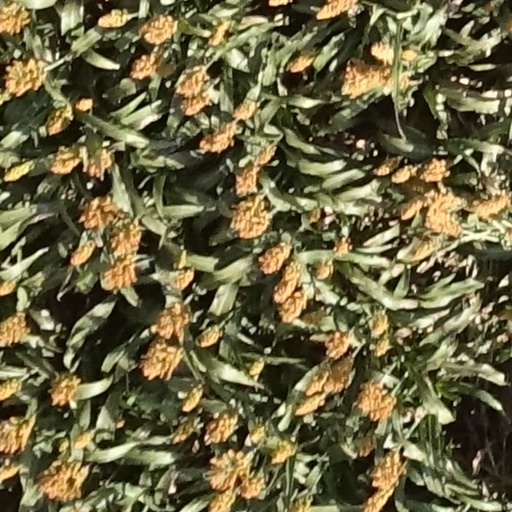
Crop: sorghum